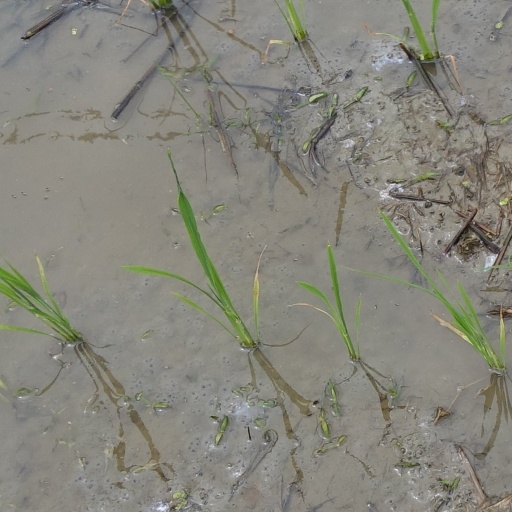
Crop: rice